Shala e Bajgorës

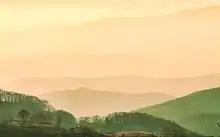
Shala e Bajgorës

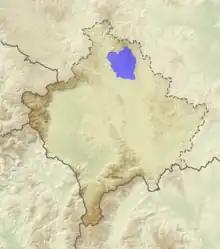
Location of Shala e Bajgorës within Kosovo

Shala e Bajgorës is a mountainous (hilly) region in Kosovo, that lies between the valley of the river Ibar and Llap, at the foot of the Kopaonik, concentrated primarily around cities, Mitrovica, Vushtrri, Podujevë and Zveçan, and town like Stantërg (Trepça Mines), with village of Bajgora being the largest of their 54 settlements.